Ultimate Fighting Championship

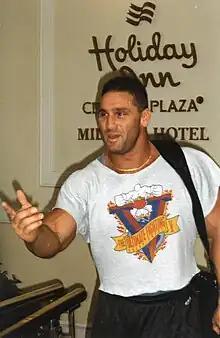
UFC Hall of Famer Ken Shamrock was instrumental in the UFC's turnaround into a mainstream sport.

UFC 40 proved to be the most critical event to date in the Zuffa era. The event was a near sellout of 13,022 at the MGM Grand Arena and sold 150,000 pay-per-view buys, a rate roughly double that of the previous Zuffa events. The event featured a card headlined by a championship match between then-current UFC Light Heavyweight Champion Tito Ortiz and former UFC Superfight Champion Ken Shamrock, who had previously left to professionally wrestle in WWE before returning to MMA. It was the first time the UFC hit such a high mark since being forced "underground" in 1997. UFC 40 also garnered mainstream attention from media outlets such as ESPN and "USA Today", something that was unfathomable for mixed martial arts at that point in time. Many have suggested that the success of UFC 40 and the anticipation for Ortiz vs. Shamrock saved the UFC from bankruptcy; the buyrates of the previous Zuffa shows averaged a mere 45,000 buys per event, and the company was suffering deep monetary losses. The success of UFC 40 provided a glimmer of hope for the UFC, and kept alive the hope that mixed martial arts could become big. Beyond the rivalry itself, the success of UFC 40 was due in part to the marketing and outreach power of crossover athletes – from Pro Wrestling to MMA and MMA to Pro Wrestling – a practice with roots in Japan's Pride Fighting Championships. Long time UFC referee John McCarthy said that he felt UFC 40 was the turning point in whether or not the sport of MMA would survive in America.